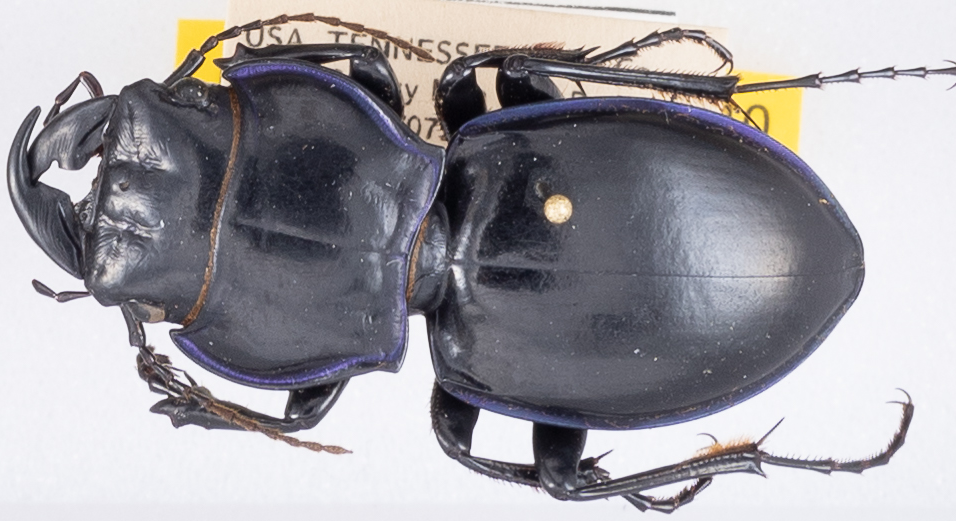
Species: Pasimachus punctulatus
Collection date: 2021-06-22
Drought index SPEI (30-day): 0.39
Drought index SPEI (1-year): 0.792
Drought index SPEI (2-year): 2.09